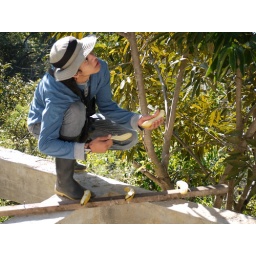
Marcos puts fruit in the tree to lure the birds.